HMS Philomel (1890)

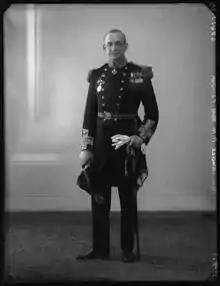
Captain P. Hall-Thompson, who commanded HMS "Philomel" for most of the First World War

"Philomel" was on a short shakedown voyage to Picton on 30 July 1914, prior to taking on its first complement of New Zealand cadets, when it was recalled to Wellington Harbour in anticipation of the outbreak of war. Largely crewed by personnel from the Royal Navy, volunteers were brought on board to bring the ship up to full strength and after stocking up with supplies, she departed for Auckland to await further instructions. On 15 August 1914 she formed part of the ocean escort for the New Zealand forces that were dispatched to occupy German Samoa (now Samoa). The escort would have been unlikely to offer much resistance to the German cruisers and that were known to be in the area. Fortunately, the convoy did not encounter the German ships. "Philomel" then steamed for the Kingdom of Tonga to deliver news of the hostilities with Imperial Germany before returning to New Zealand.